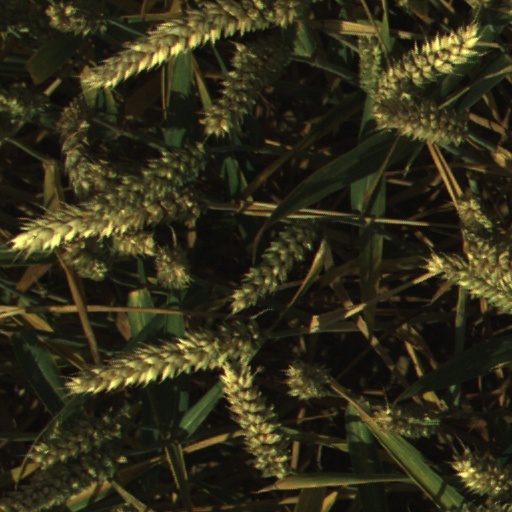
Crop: wheat